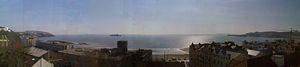
La baie de Douglas est une baie de la côte orientale de l’île de Man ouvrant sur la mer d’Irlande, sur laquelle se trouve la capitale insulaire, ville de Douglas, et son port, le Douglas Harbour, qui se situe à son extrémité sud.